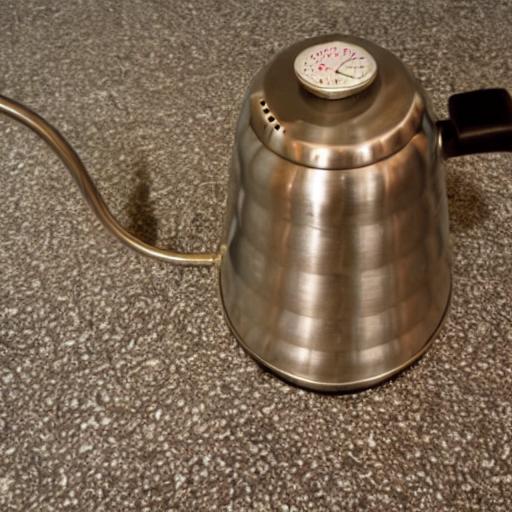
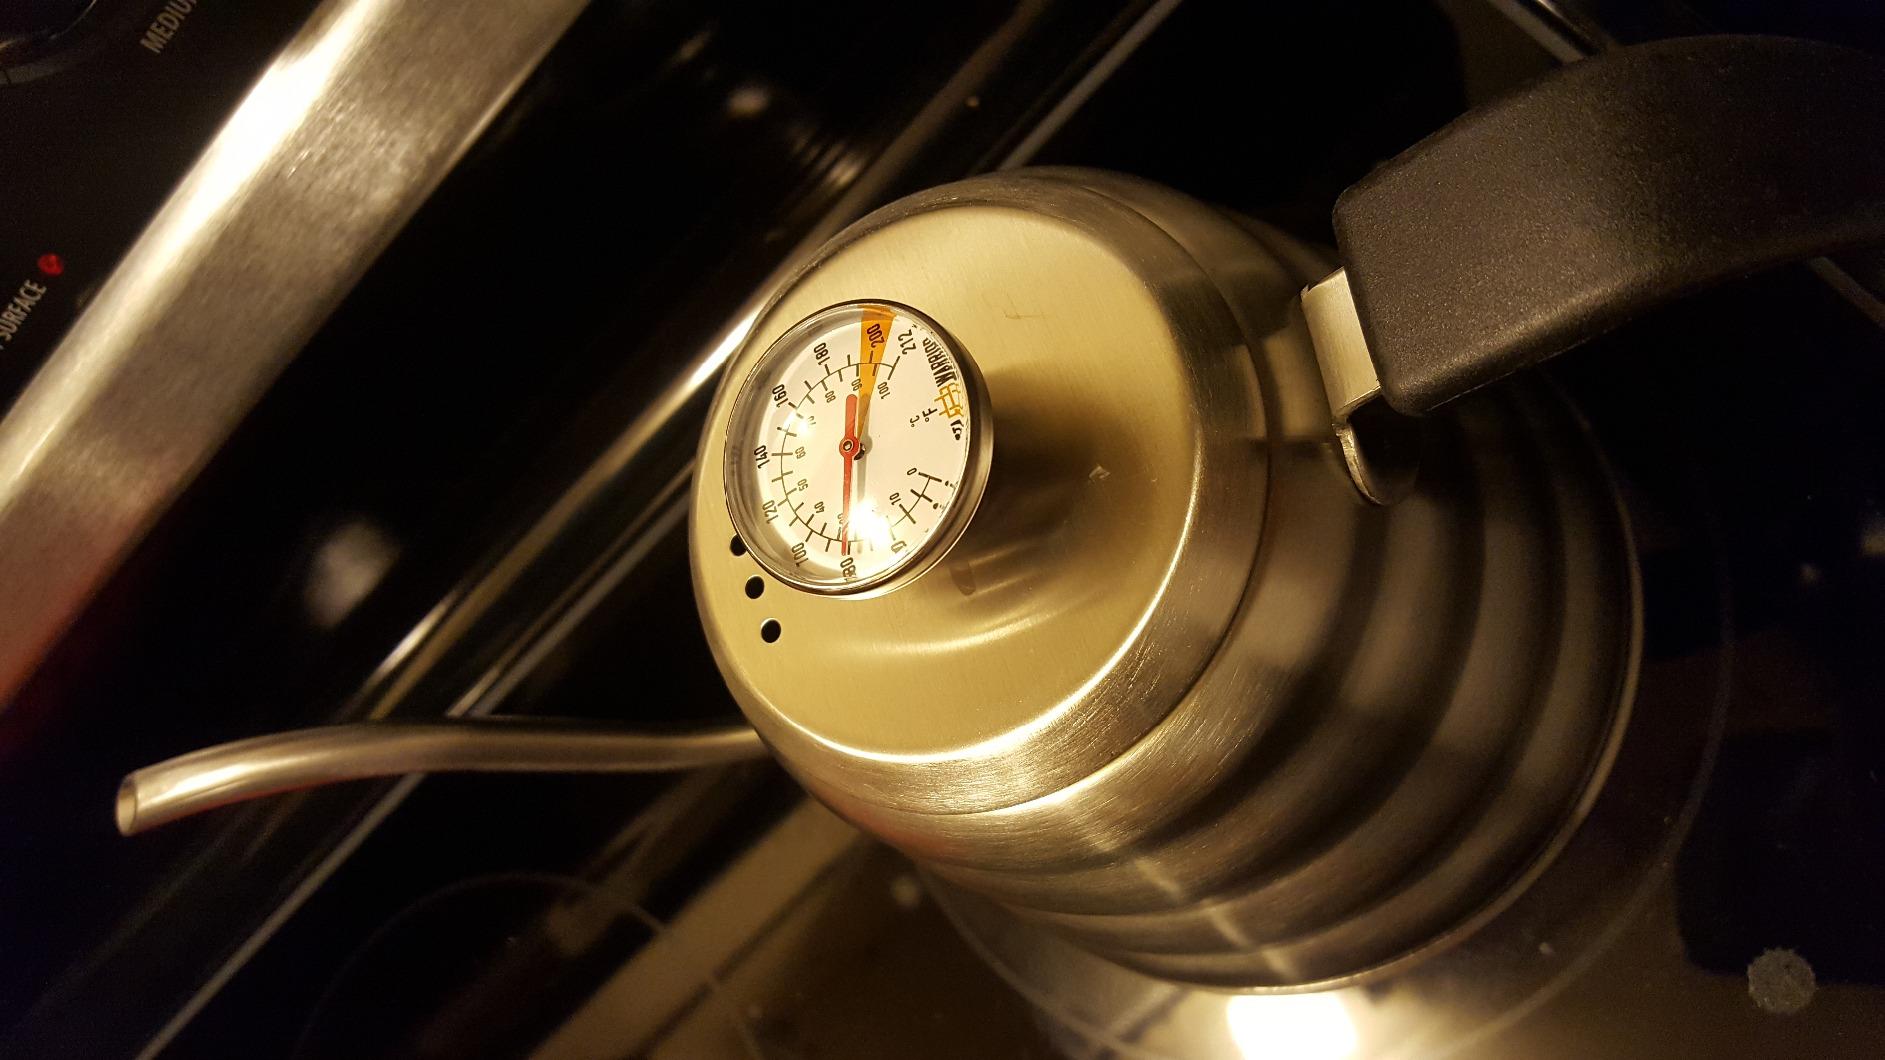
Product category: items_kettle
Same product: no